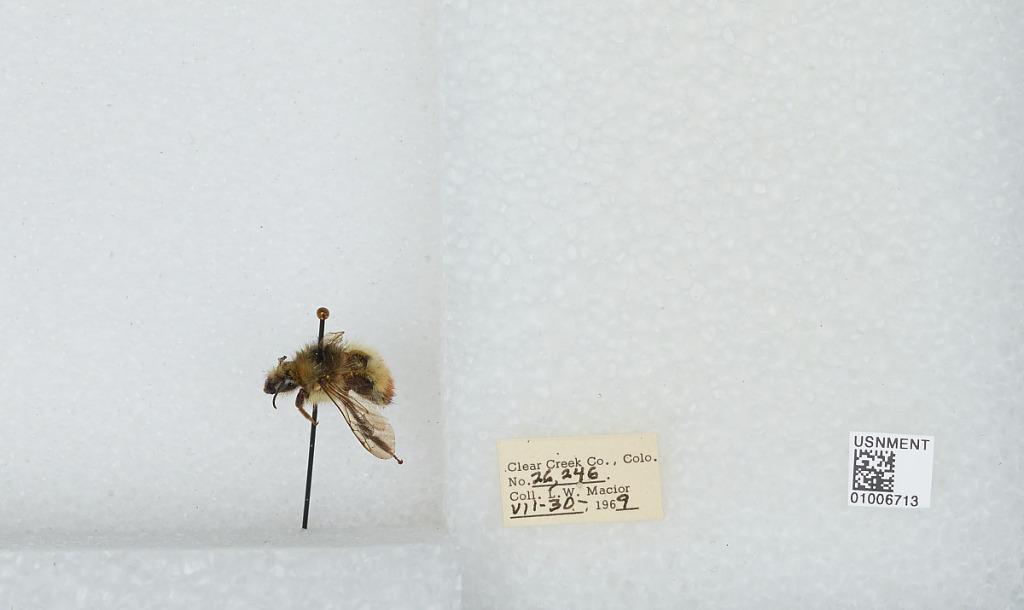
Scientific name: Bombus (Pyrobombus) flavifrons Cresson
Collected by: L. Macior
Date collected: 1969-7-30
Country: United States
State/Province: Colorado
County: Clear Creek
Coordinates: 39.69, -105.64